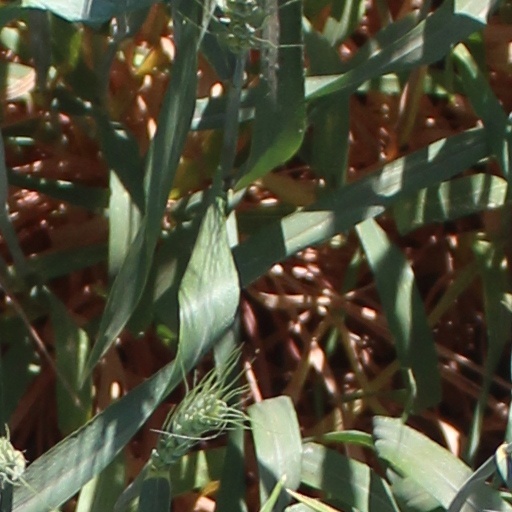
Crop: wheat